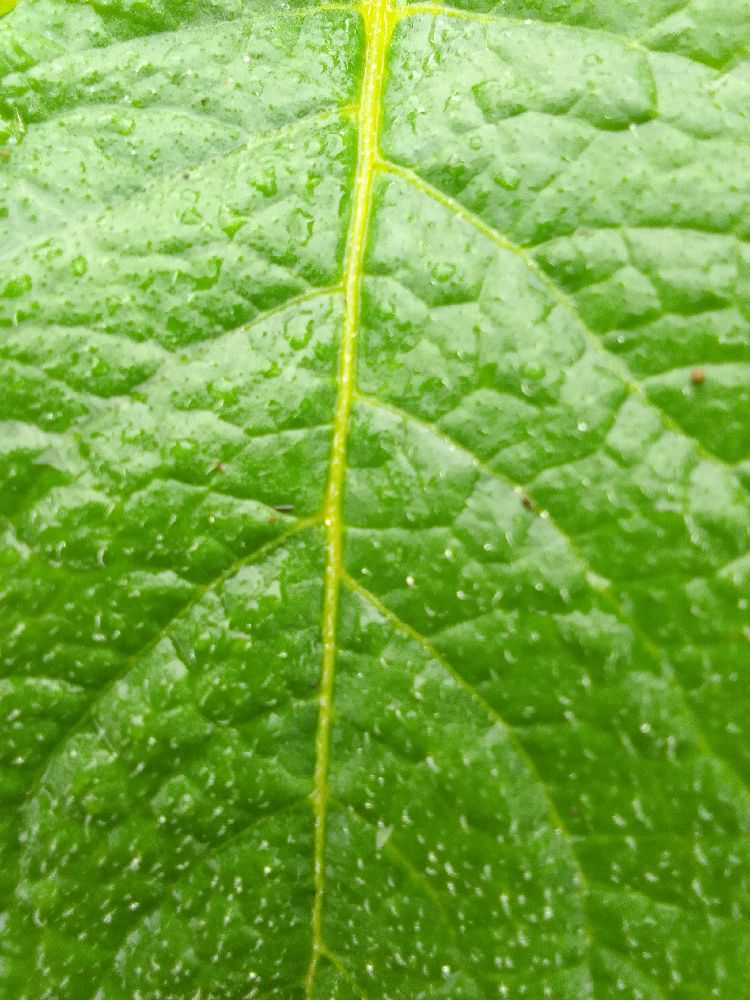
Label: Healthy